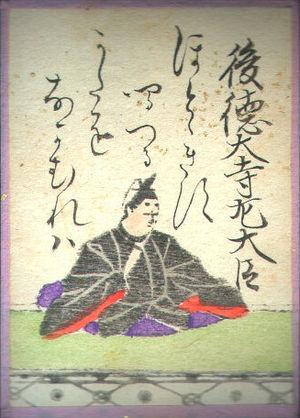
Tokudaiji Sanesada est un courtisan kugyō et poète japonais de la fin de l'époque de Heian et du début de l'époque de Kamakura. Son père est Tokudaiji Kin'yoshi et sa mère la fille de Fujiwara no Toshitada. Il a deux enfants, Tokudaiji Kinmori et Tokudaiji Kintsugu. Il est le neveu de Fujiwara no Shunzei et le cousin de Fujiwara no Sadaie.